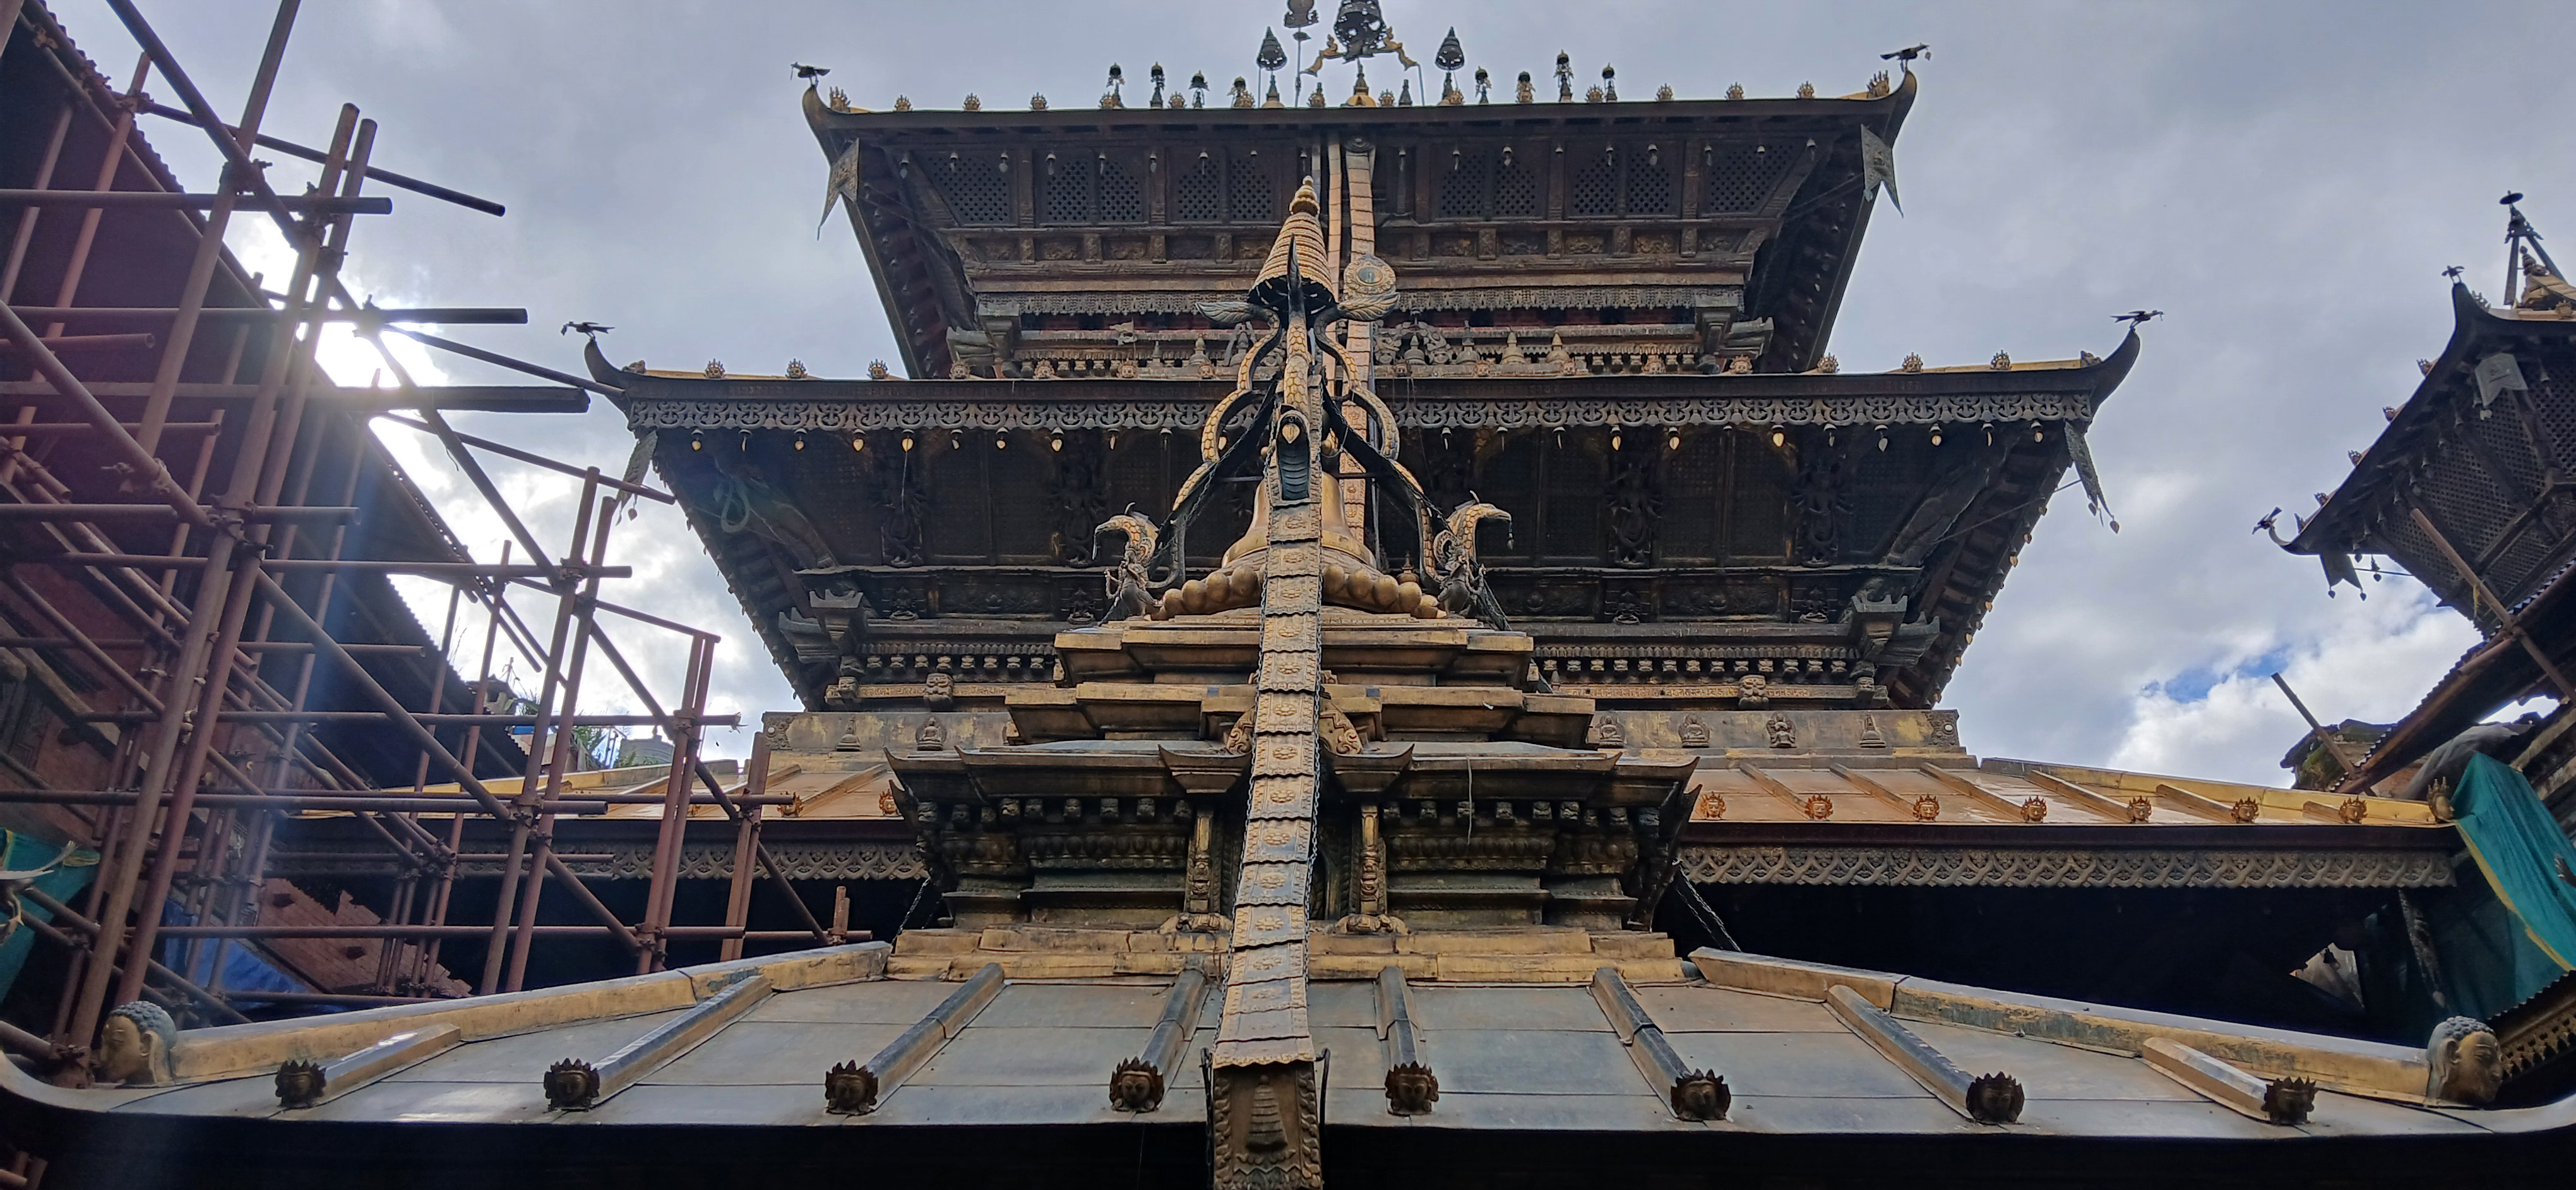
Heritage site: Hiranya_Varna_Mahavihar_Golden_Temple